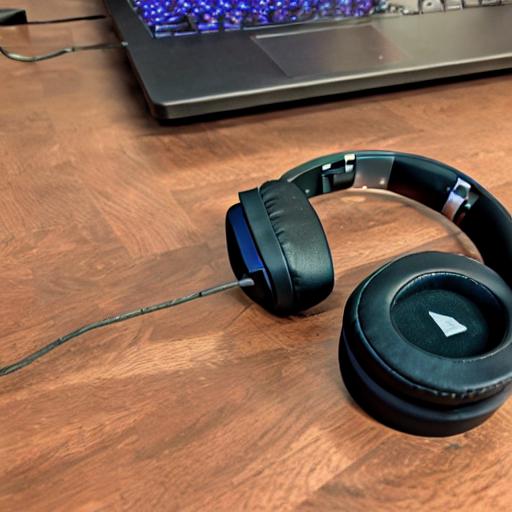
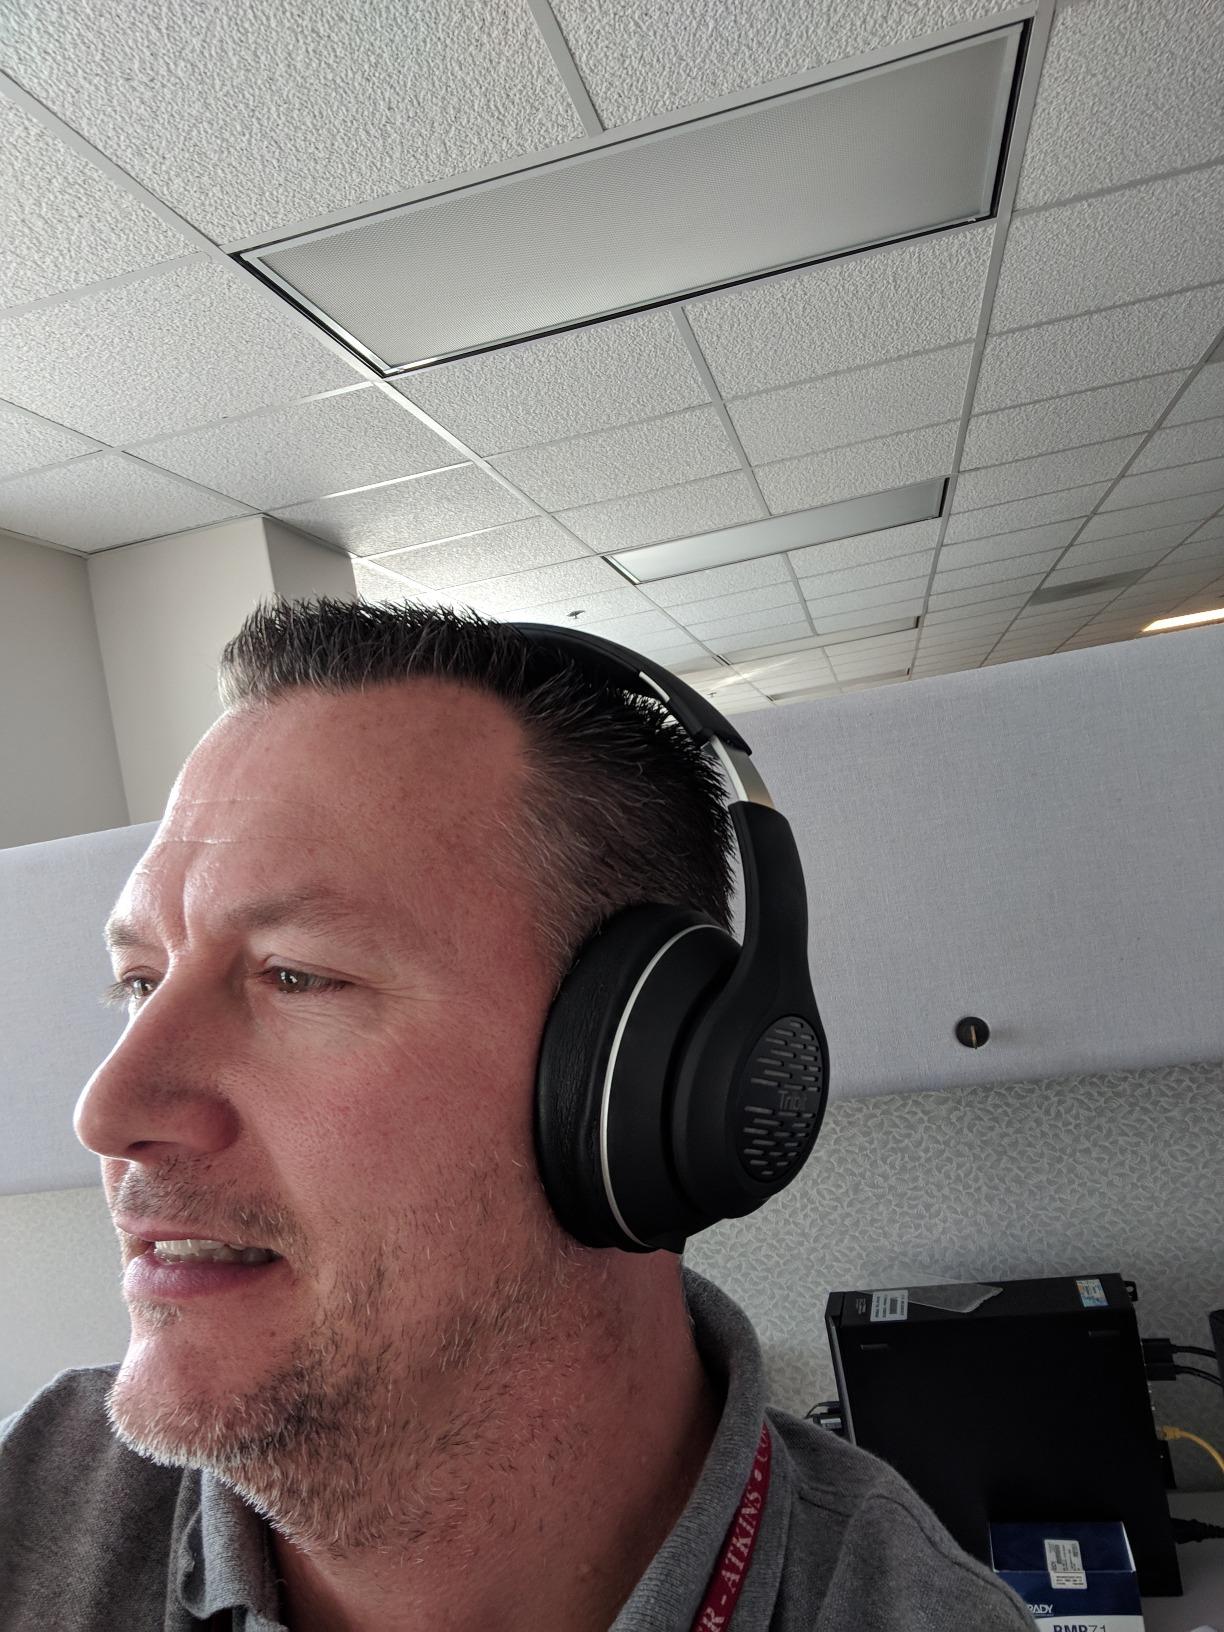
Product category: headphones
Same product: no